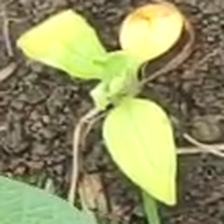
Weed species: Kena_(Commplina_benghalensio)